2014 FA Cup final

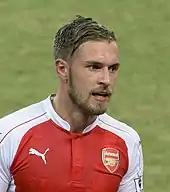
Aaron Ramsey "(pictured in 2015)" scored the winning goal in the second half of extra time.

Hull City kicked off the match at around 5 p.m. on 17 May 2014 in front of 89,345 spectators. In the 4th minute, a corner from Quinn found Huddlestone on the edge of the Arsenal penalty area and his shot was diverted into the goal by Chester to give Hull a 1–0 lead. Three minutes later, Giroud received treatment for an injury before Davies doubled Hull's lead in the 9th minute. Huddlestone struck a free kick from the right-hand side of the pitch into Arsenal's penalty area that the defenders failed to clear. Alex Bruce headed the ball goalbound and Fabiański pushed it against the post before Davies struck it into the goal from close range to make it 2–0. In the 14th minute, Hull were close to scoring their third after Bruce's header from a set piece was cleared off the Arsenal goal line by Gibbs. Two minutes later, Cazorla was fouled by Bruce and won a free kick. From around , Cazorla struck the ball past McGregor and into the Hull net to make it 2–1.